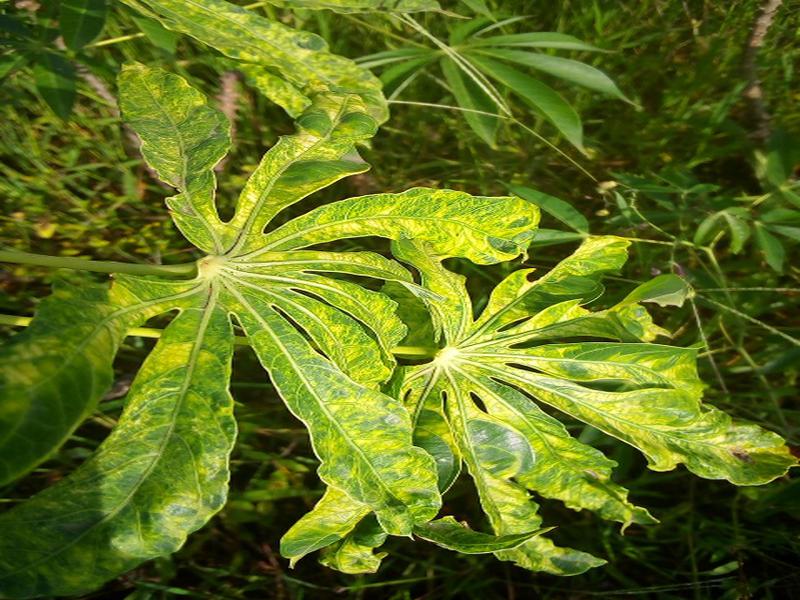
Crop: cassava
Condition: mosaic_disease